B. Devendrappa

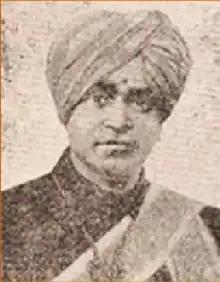
Picture of Devendrappa

B. Devendrappa (1899–1986), known as the Palace Vidwan of Mysore, was one of the notable musicians in the court of Jayachamaraja Wodeyar.